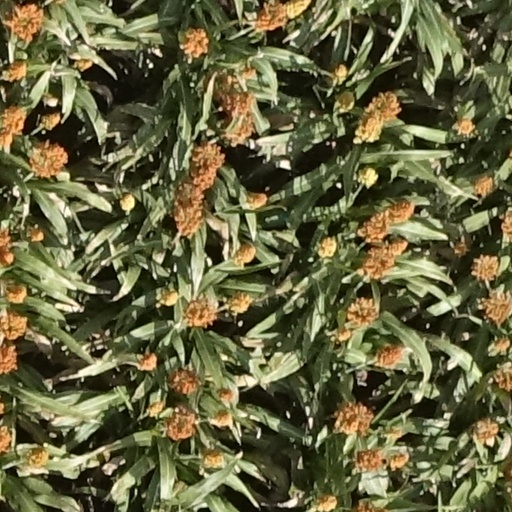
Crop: sorghum